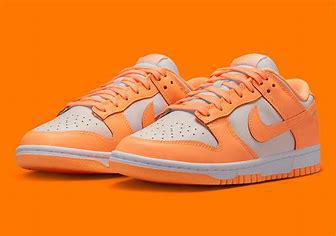
Brand: Nike
Model: Dunk